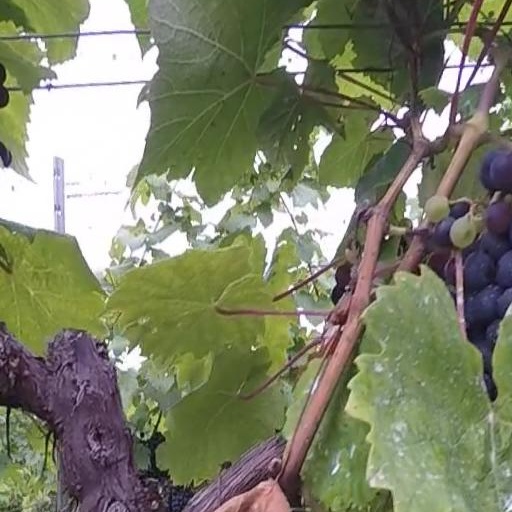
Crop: grape